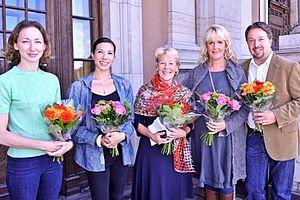
Kersti Birgitta Svendén, née Lundberg le 20 mars 1952 à Porjus dans le comté de Jokkmokk, est une mezzo-soprano suédoise. Durant la saison 2005-2009, elle est rectrice de l'Operahögskolan i Stockholm. À partir de l'automne 2009, elle est nommée assistante de direction de l'Opéra royal puis en devient la directrice générale dès février 2010. Elle passe son enfance à Vuollerim avant de se former à l'Operahögskolan. Sa typologie de mezzo-soprano wagnérienne la fait compter parmi les figures de proue du festival de Bayreuth ainsi que de maintes autres scènes lyriques à travers le monde. Elle est en outre connue pour avoir personnifié avec brio le rôle-titre de Carmen au cours d'une nouvelle production de l'Opéra royal, une incarnation majeure qui l'accompagnera de façon prépondérante tout au long d'une carrière vouée à l'international.